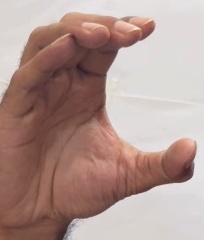
ASL sign: C